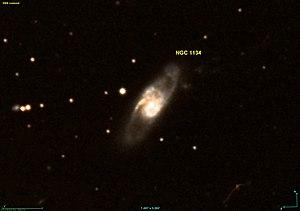
Image créée à l'aide du logiciel Aladin Sky Atlas du Centre de Données astronomiques de Strasbourg et des données de DSS (Digitized Sky Survey).
NGC 1134 est une galaxie spirale située dans la constellation du Bélier à environ 166 millions d'années-lumière de la Voie lactée. Elle a été découverte par l'astronome germano-britannique William Herschel en 1784.